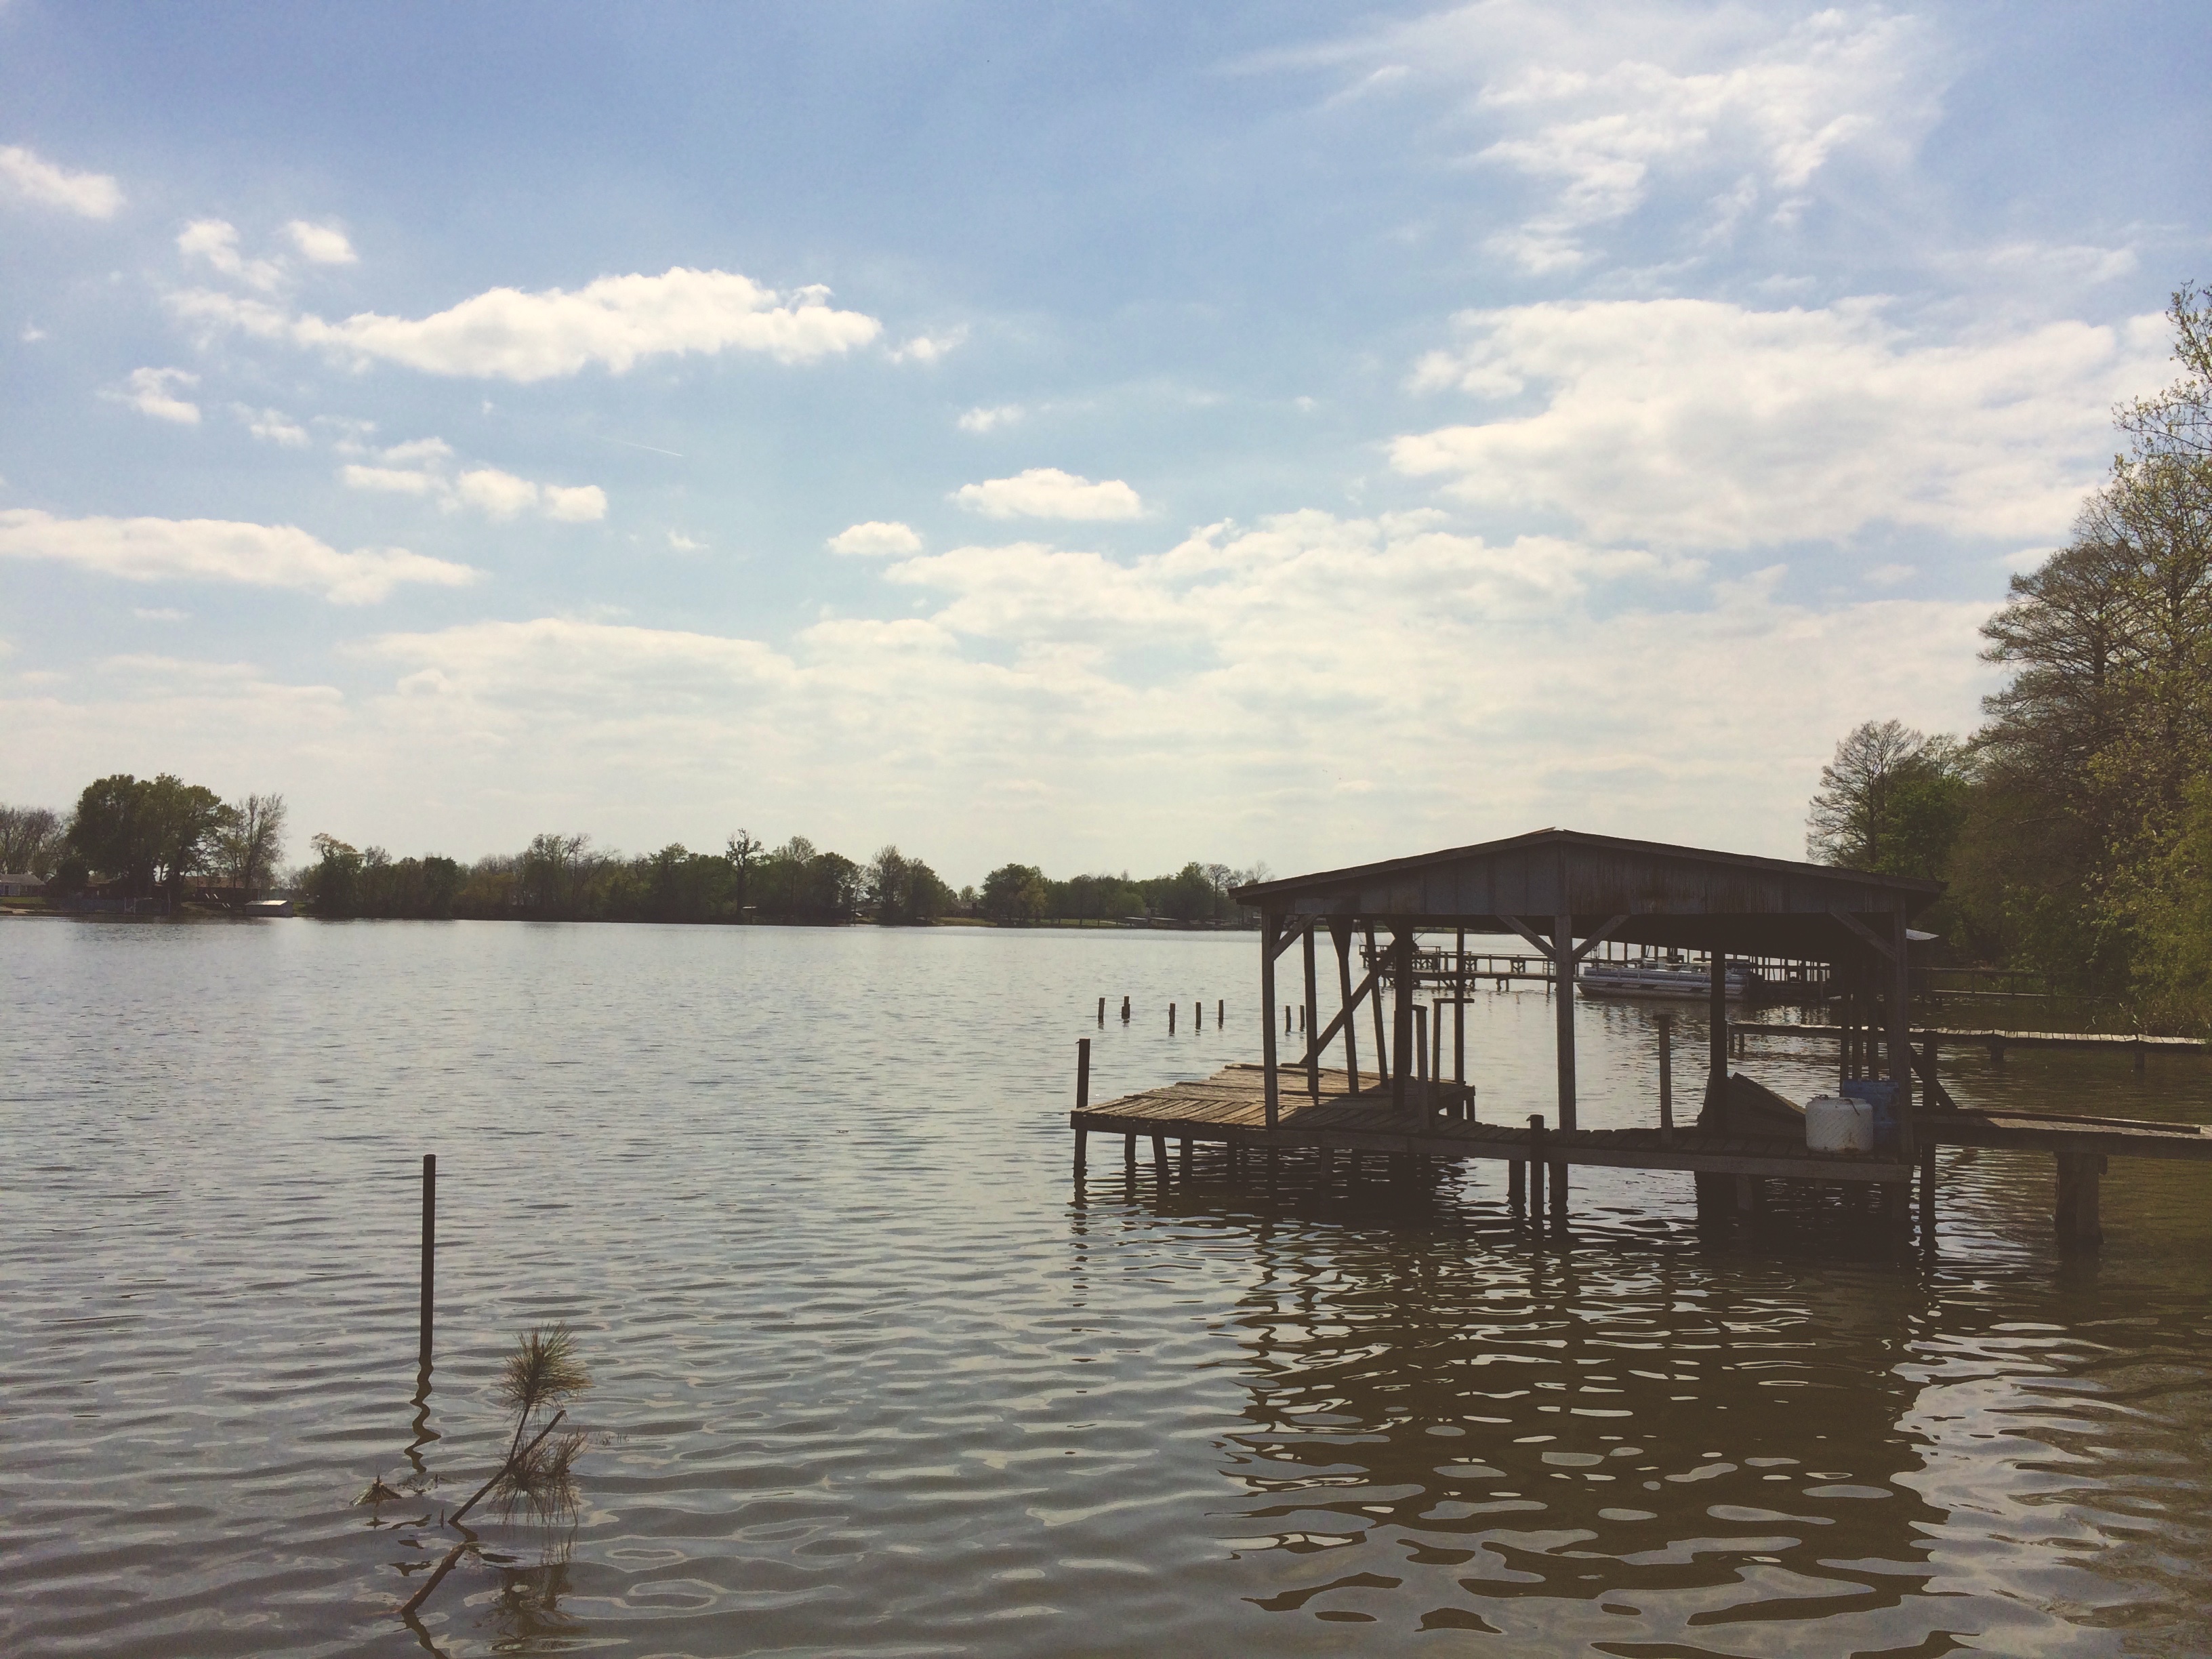
dock, lake, river, vehicle, reservoir, waterway, boating, bayou